Thea Mørk

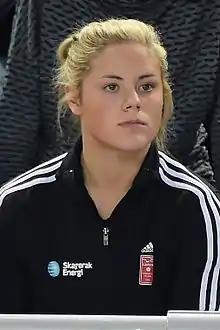
Mørk in 2014

Thea Mørk (born 5 April 1991) is a retired Norwegian female handball player, who last played for København Håndbold.